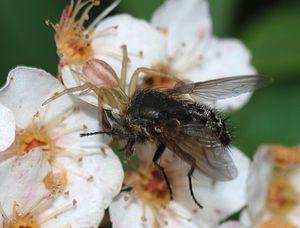
Runcinia grammica est une espèce d'araignées aranéomorphes de la famille des Thomisidae.